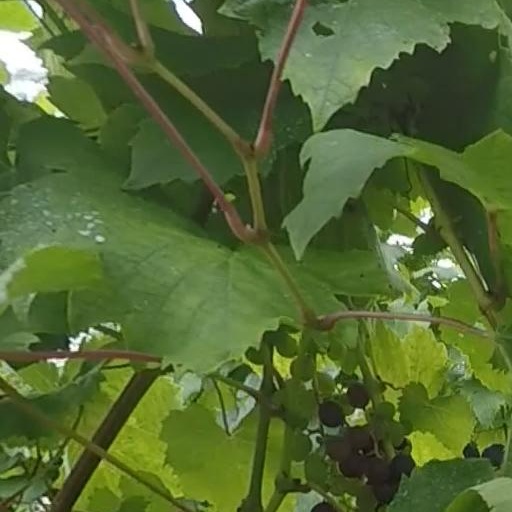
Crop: grape